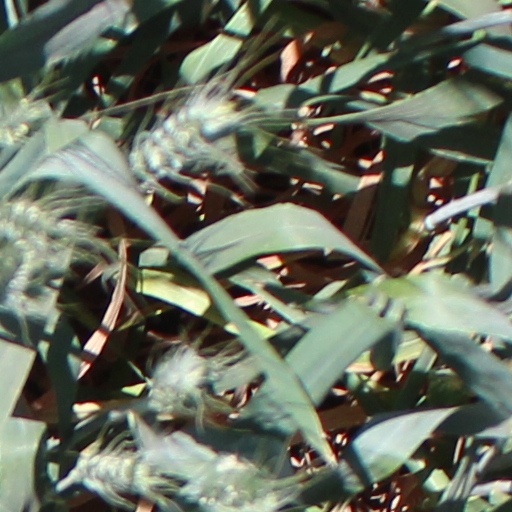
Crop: wheat